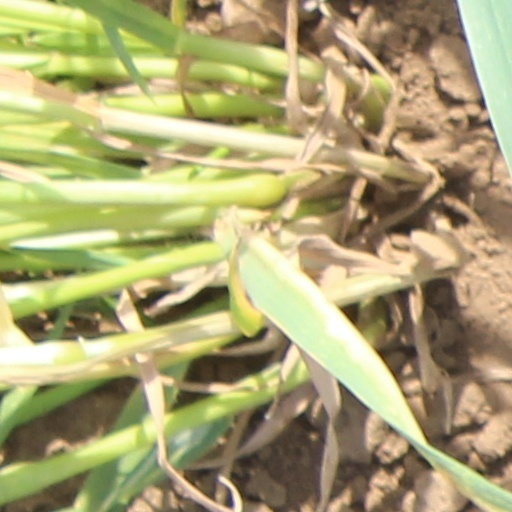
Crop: wheat